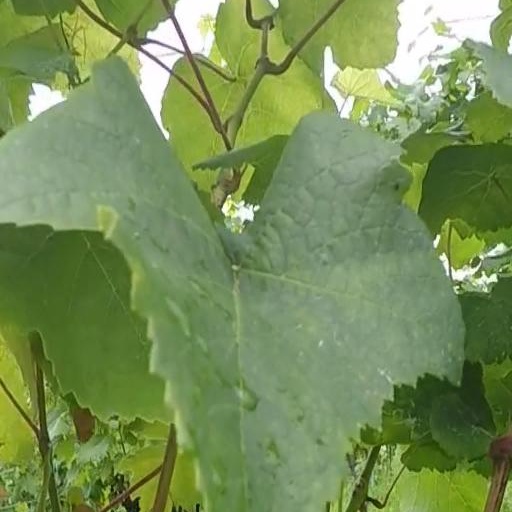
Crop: grape